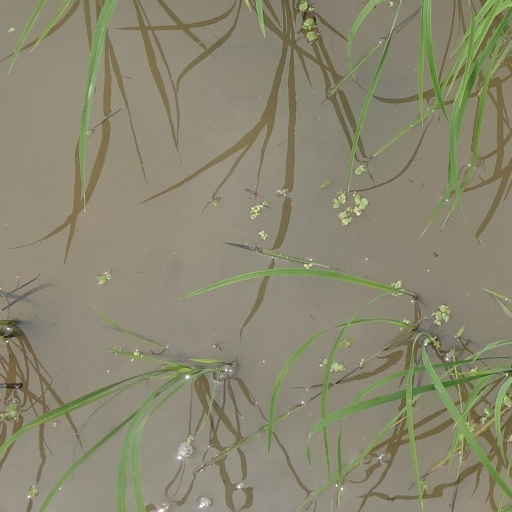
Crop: rice